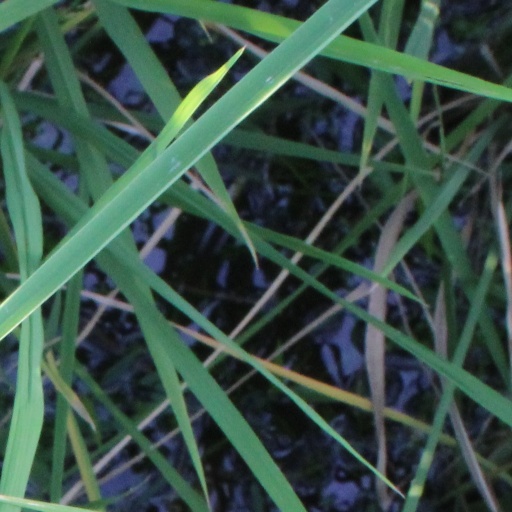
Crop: rice